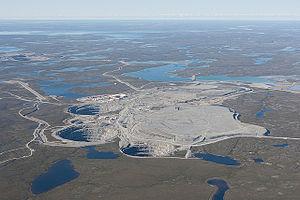
La mine de diamants d'Ekati est située à Lac de Gras dans les Territoires du Nord-Ouest au Canada. Exploitée depuis la fin de 1998, elle est la première mine canadienne produisant des diamants. L'entreprise qui la détient et l'exploite est détenue à 80 % par BHP Billiton Diamonds Inc., à 10 % par Chuck Fipke et à 10 % par Stewart Blusson, ces derniers étant des spécialistes en géologie ayant découverts les cheminées de kimberlite les contenant.
Yellowknife est la capitale ainsi que la plus grande ville des Territoires du Nord-Ouest, au Canada. Située, à l'embouchure de la rivière Yellowknife, sur les rives de la côte nord du Grand Lac des Esclaves, elle se trouve à 512 kilomètres au sud du cercle Arctique. Son nom vient des couteaux de cuivre utilisés par les « Couteaux-jaunes », une population amérindienne résidant dans la région où se situe la ville. Yellowknife est une ville ethniquement diversifiée. Les onze langues officielles du territoire y sont parlées dans une certaine proportion, en plus des langues des populations immigrantes. Le nom en langue flanc-de-chien de la ville signifie « endroit où se trouve l'argent ».